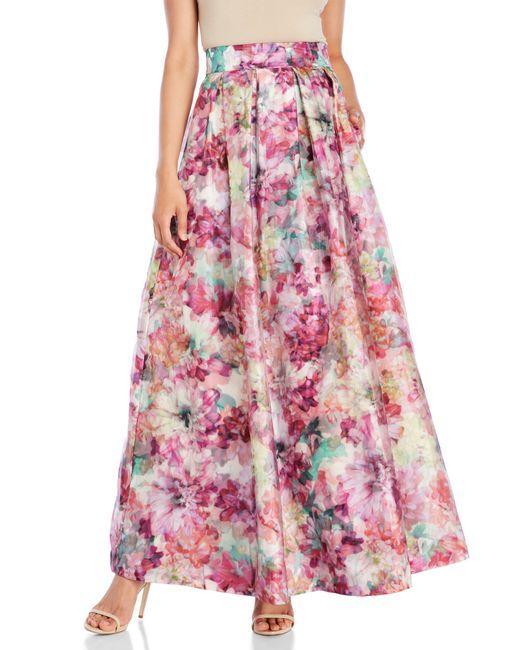
Stilvoller knöchellanger Rock mit Blumendruck für Damen